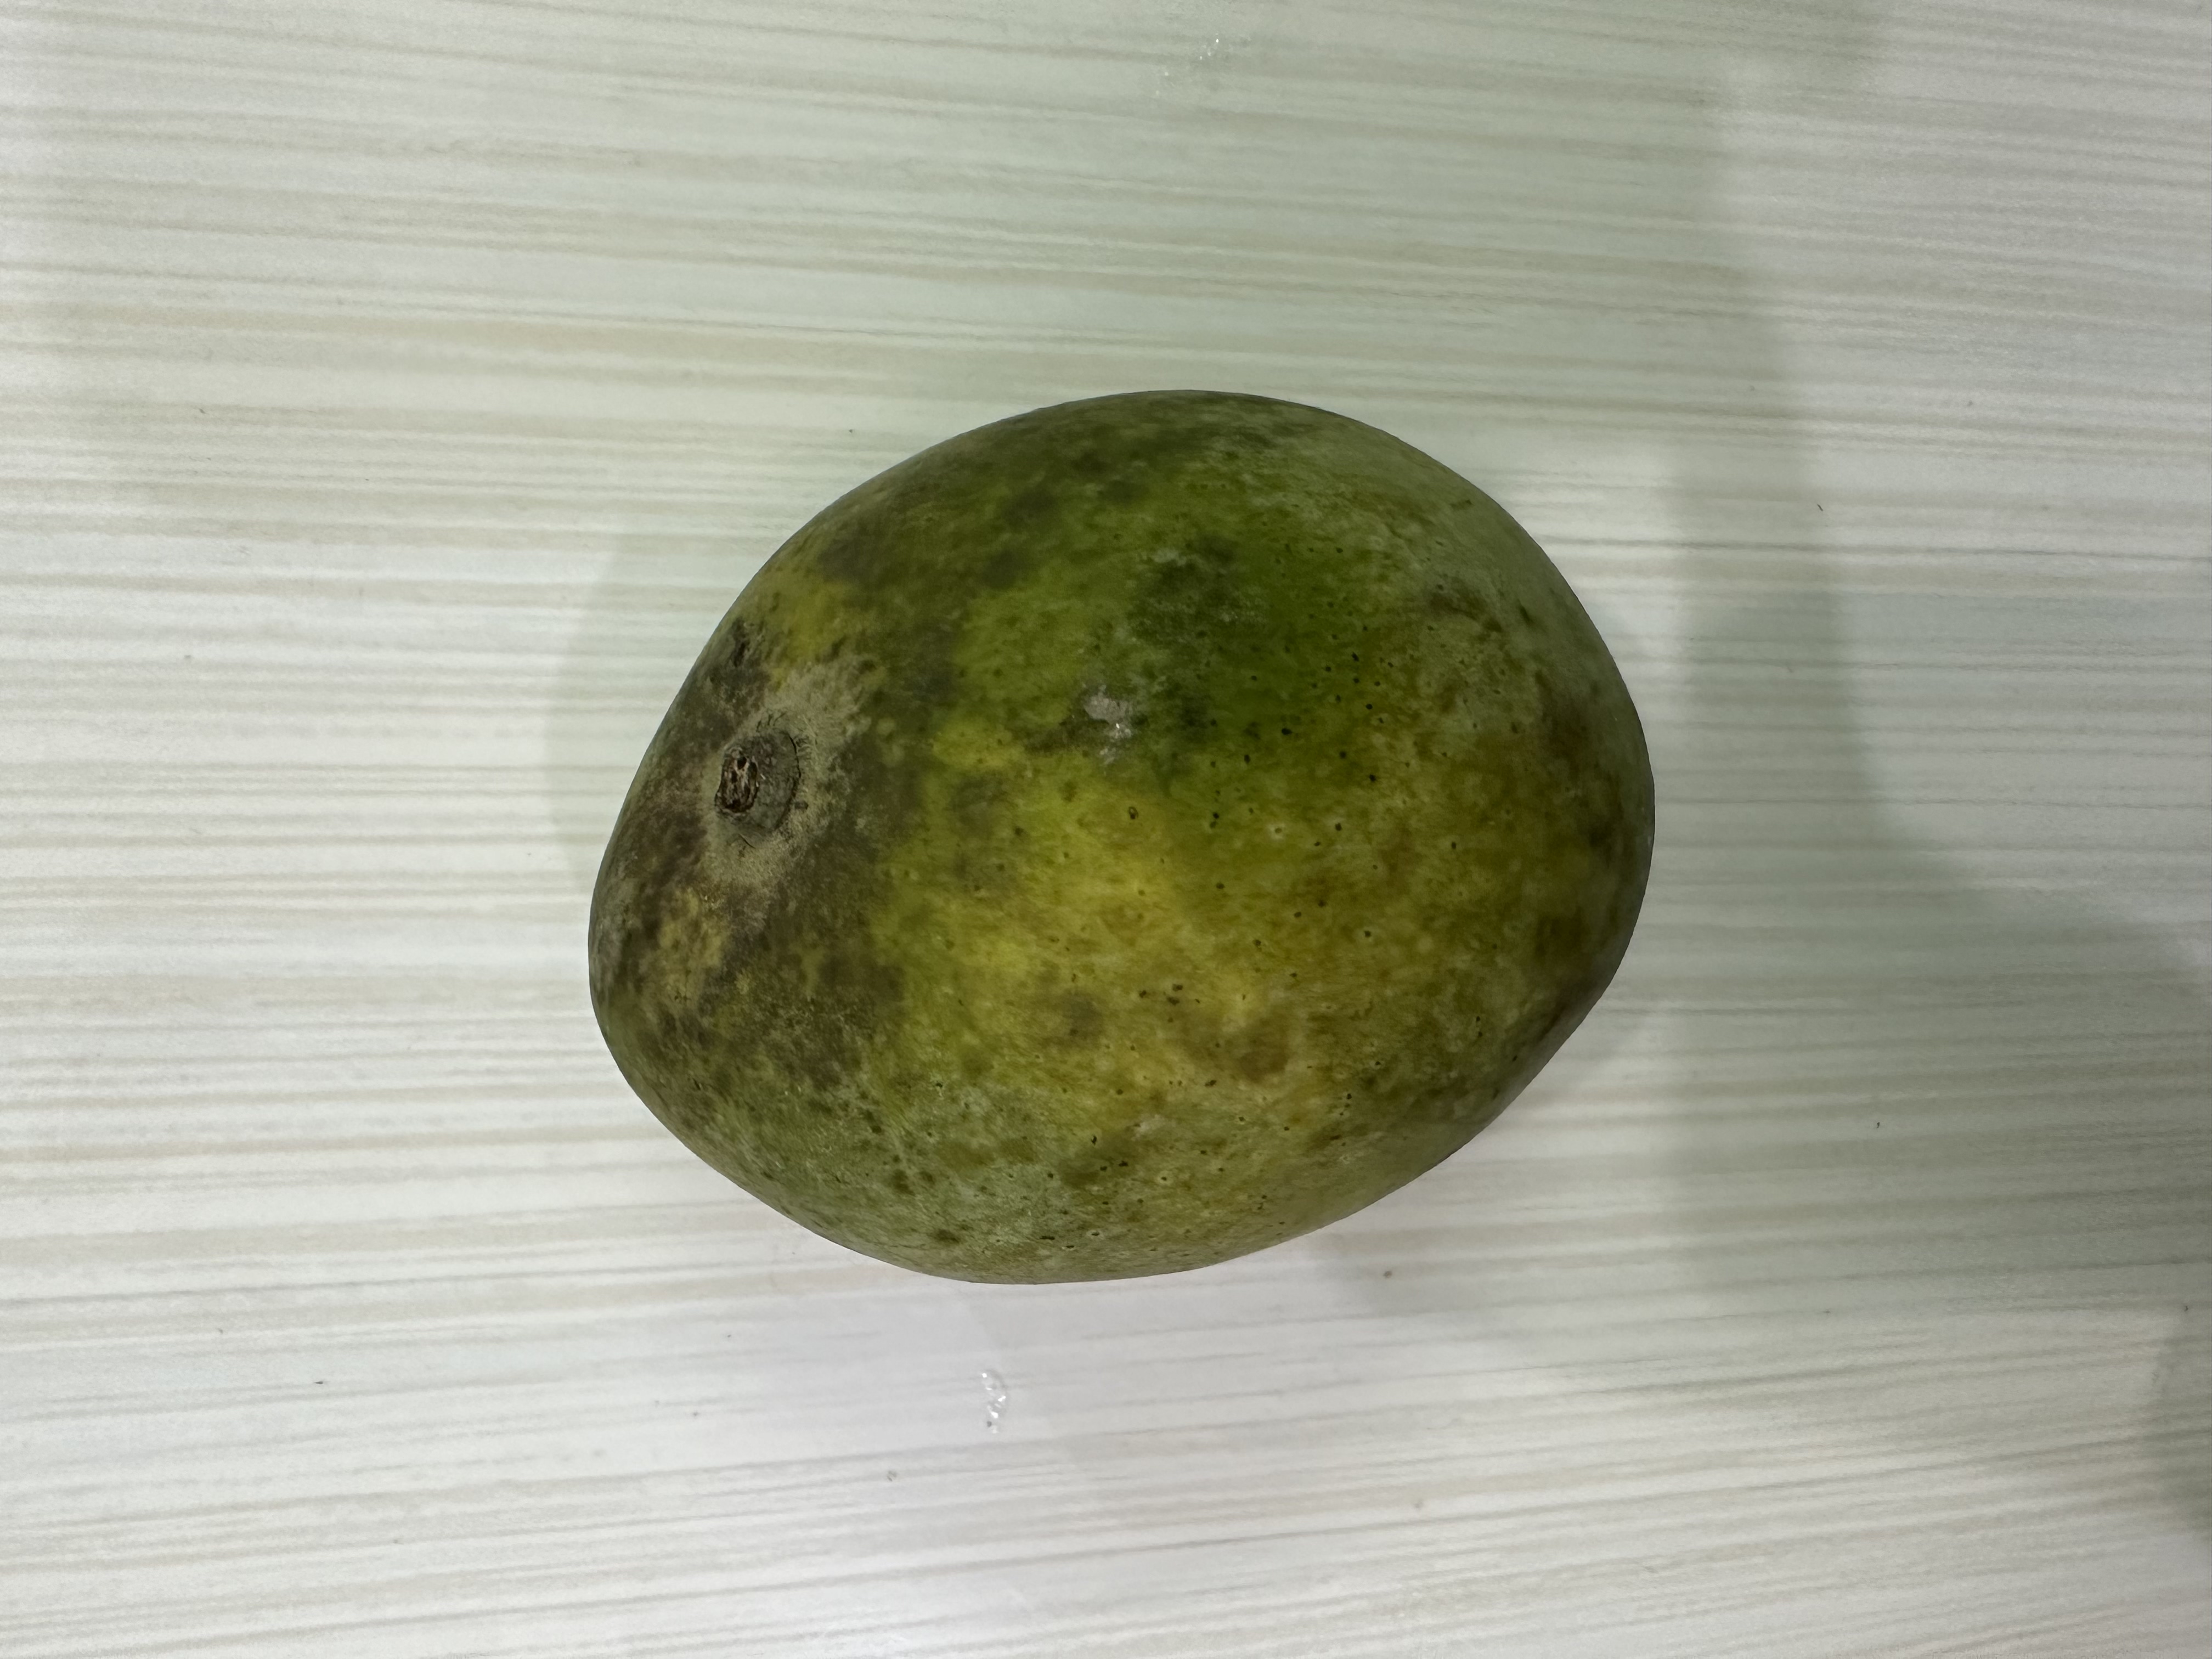
Mango variety: Harivanga